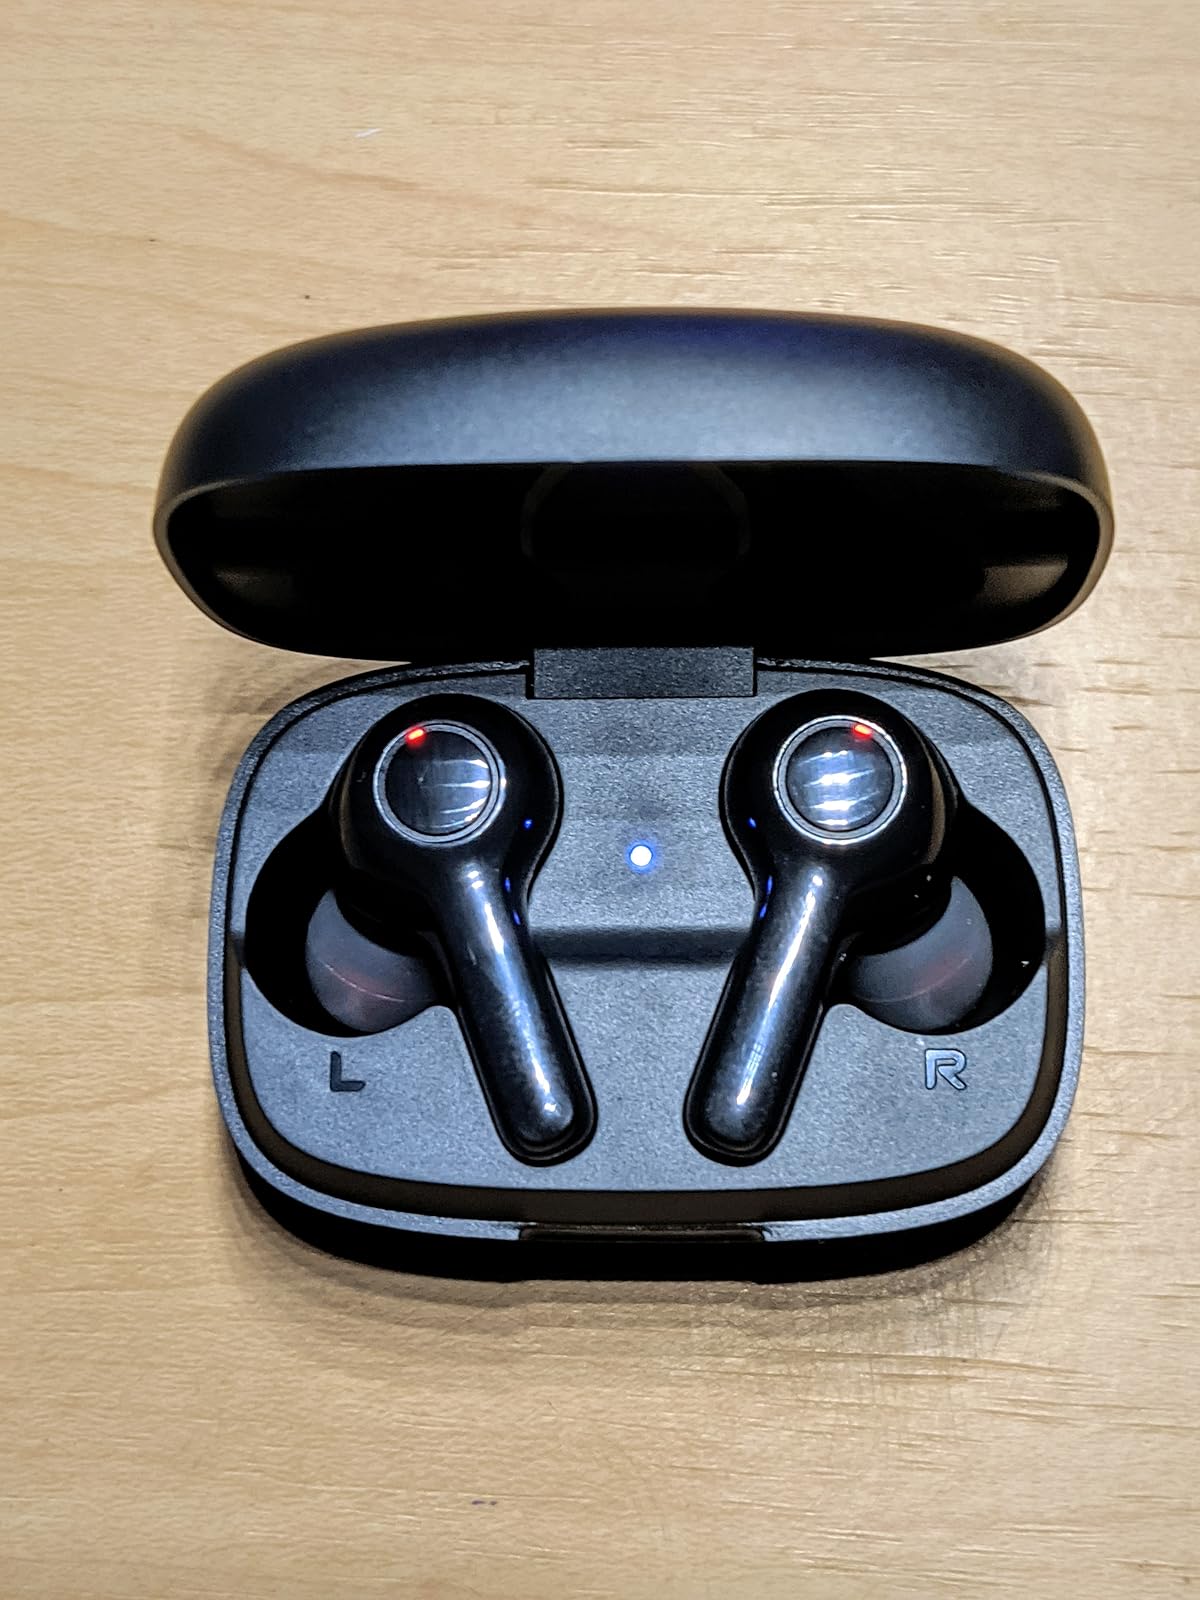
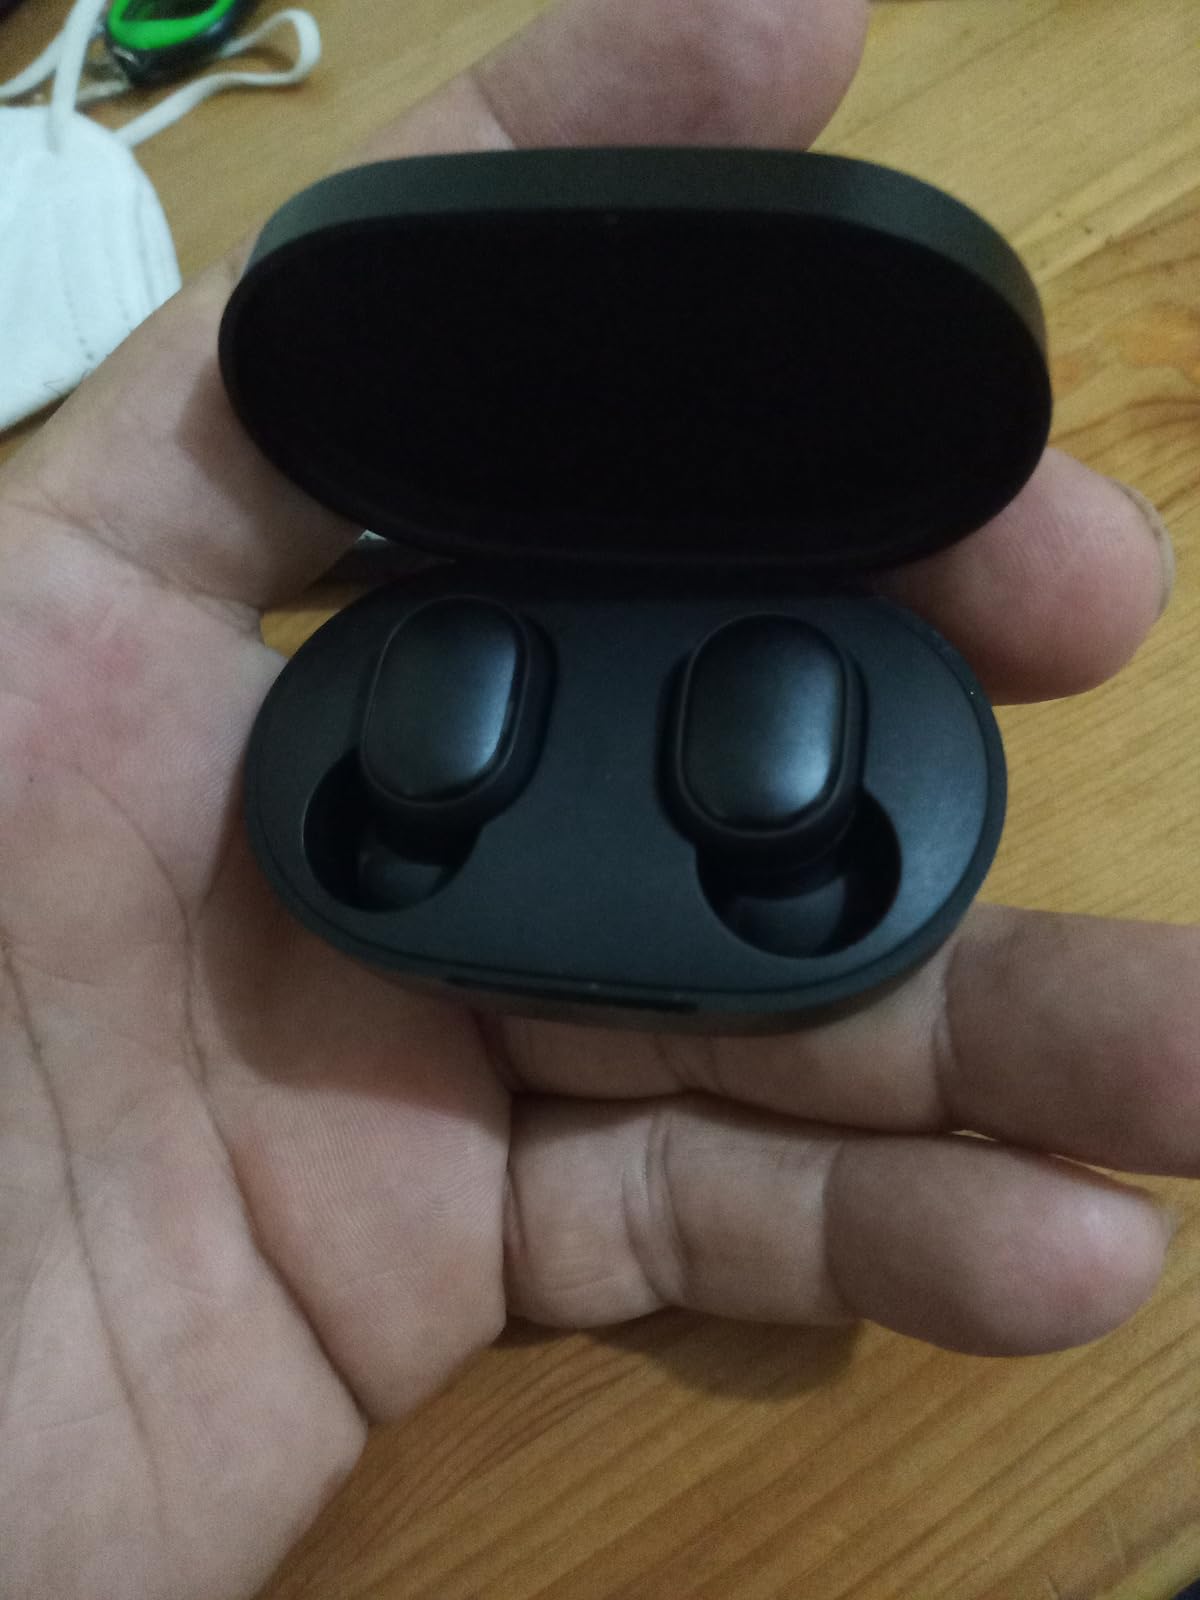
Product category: earbuds
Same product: no